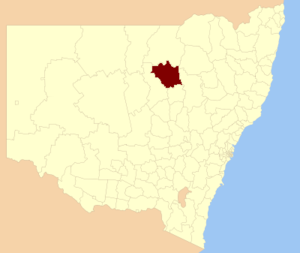
Le comté de Coonamble est une zone d'administration locale dans le nord de la Nouvelle-Galles du Sud en Australie.